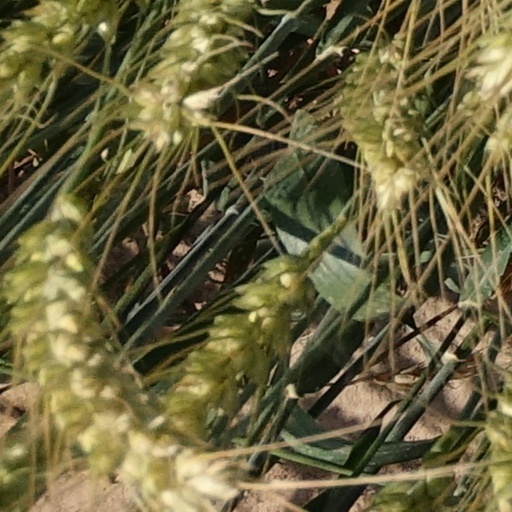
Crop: wheat